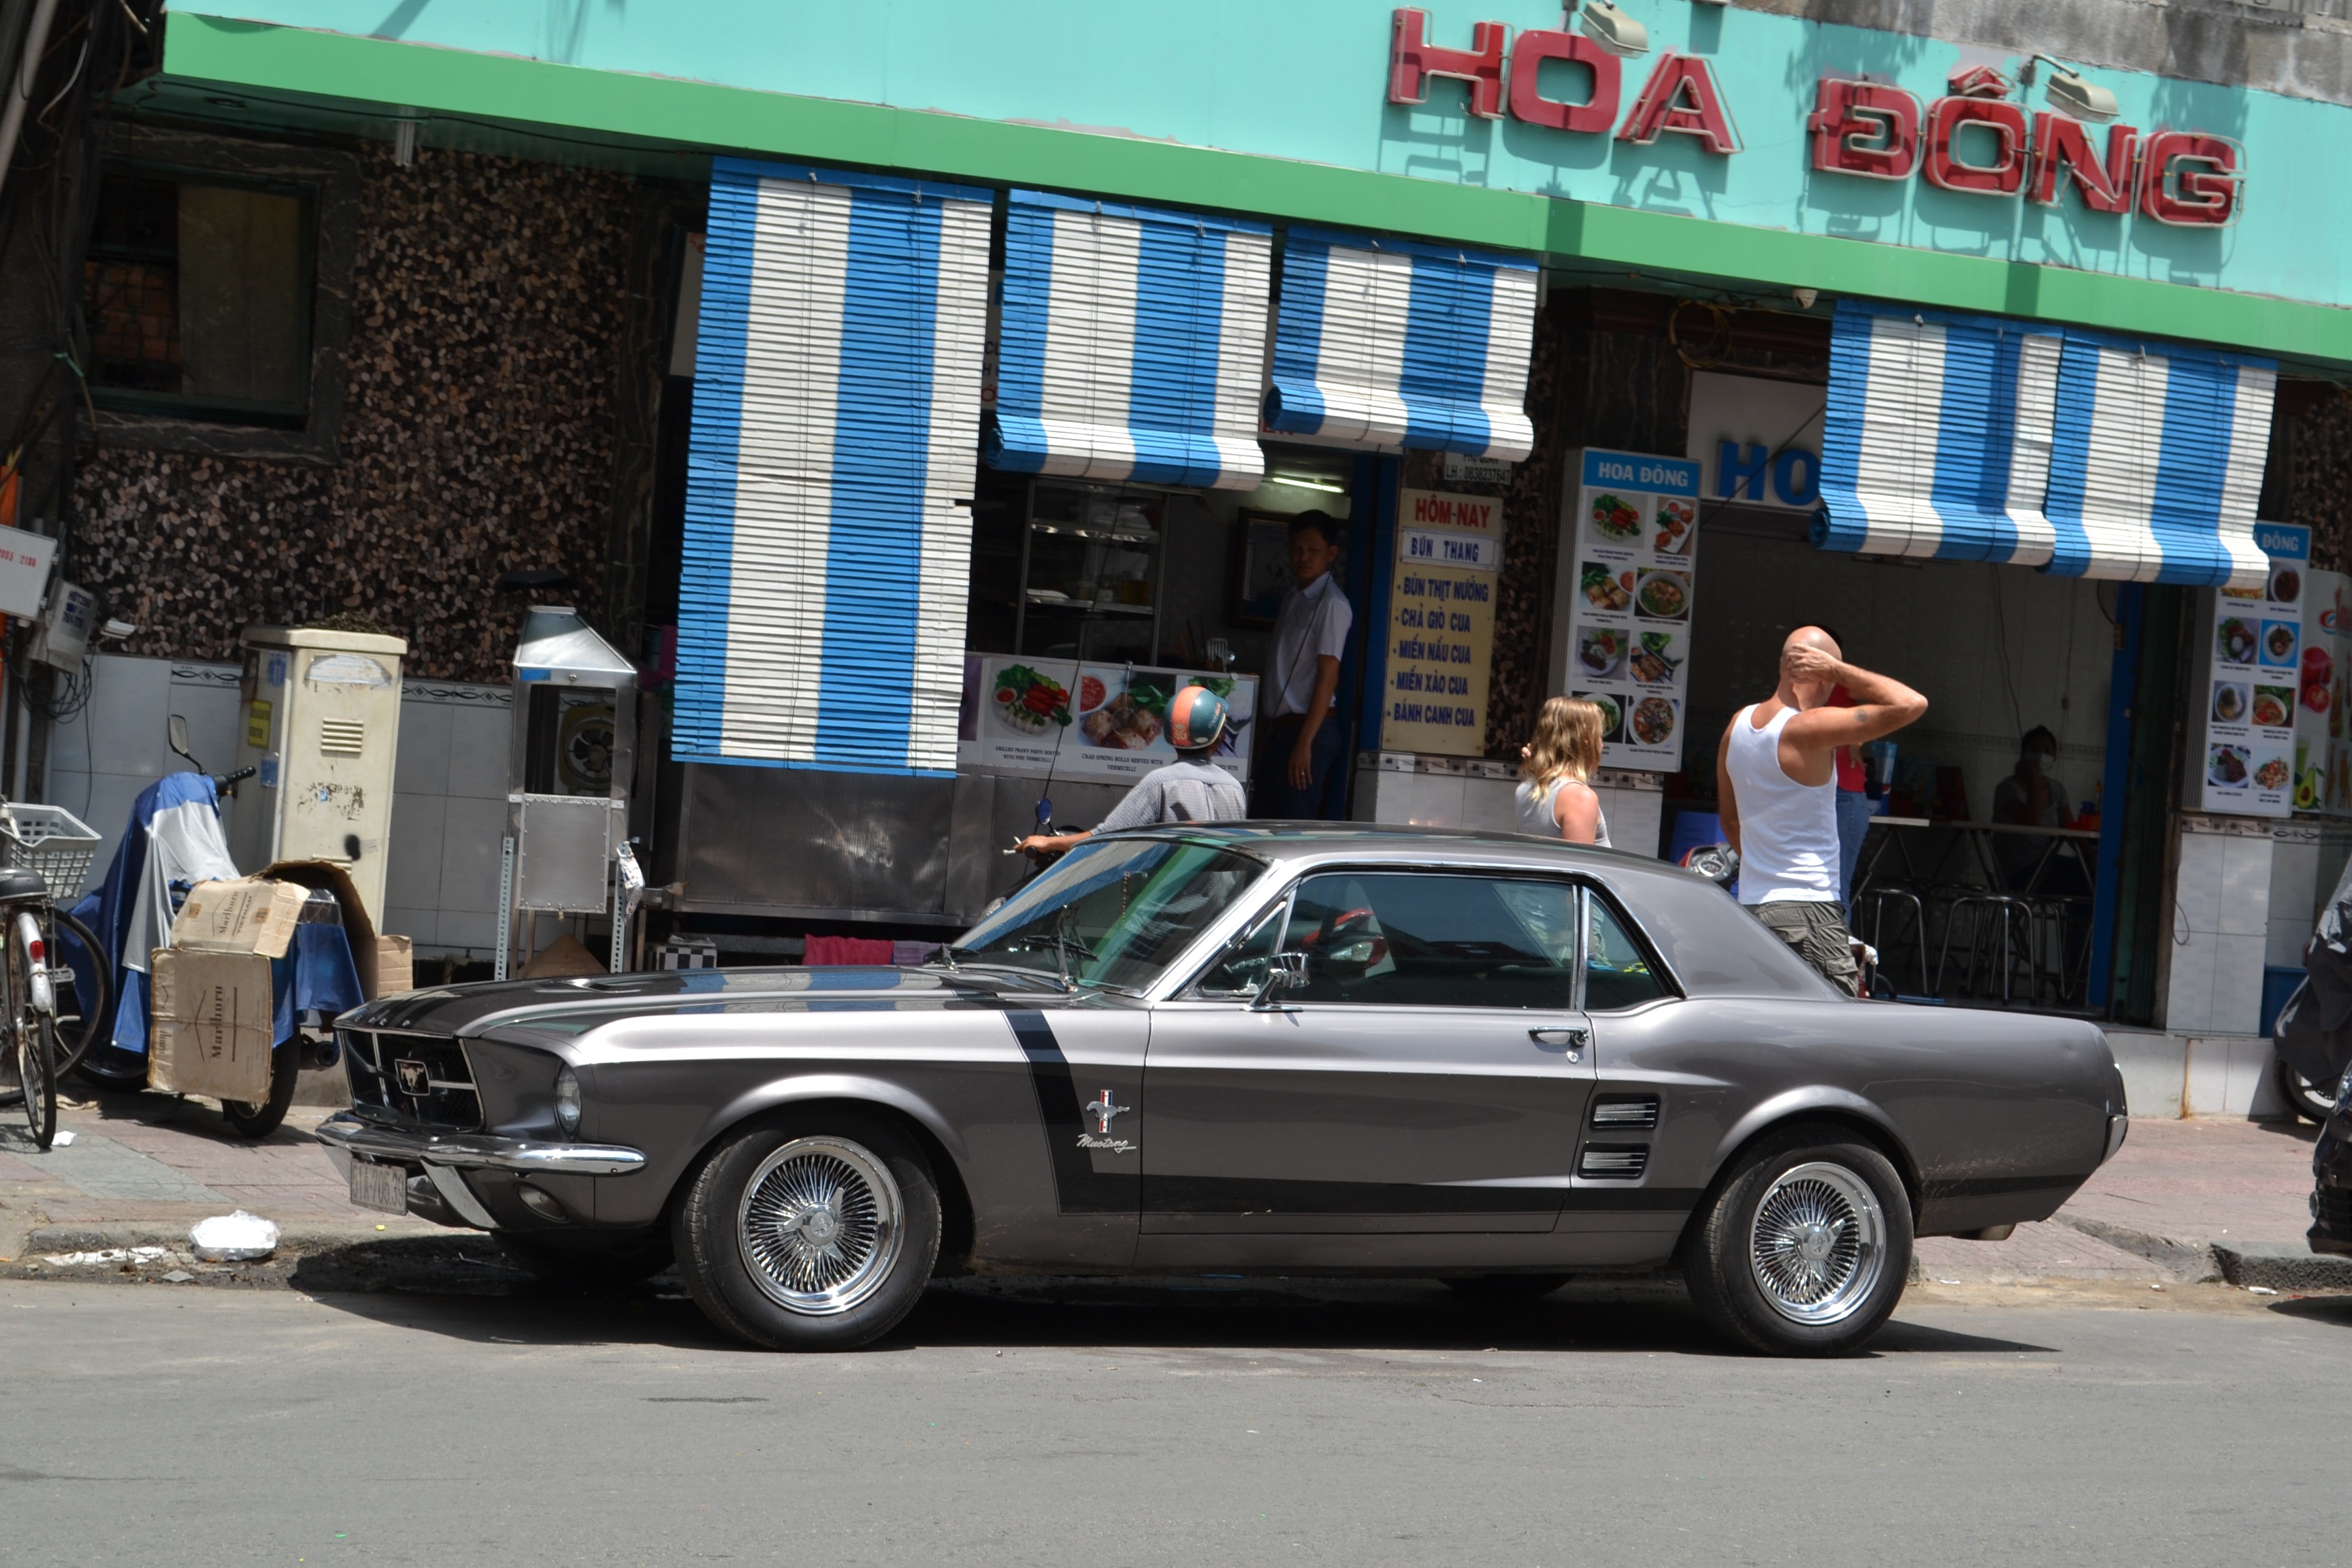
car, automobile, vehicle, auto, automotive, sports car, supercar, american, ford, design, performance, convertible, mustang, antique car, land vehicle, automobile make, performance car